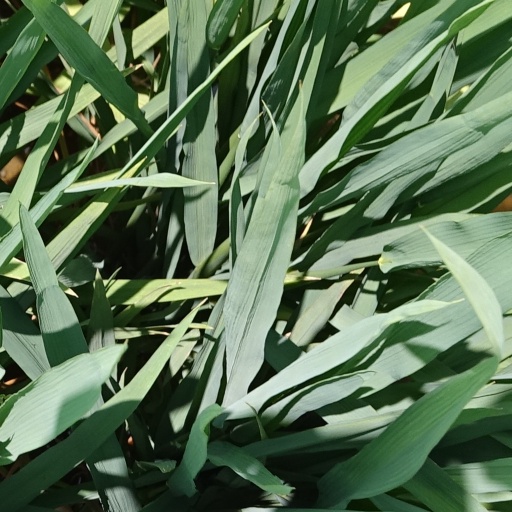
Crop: rice